Extatosoma tiaratum

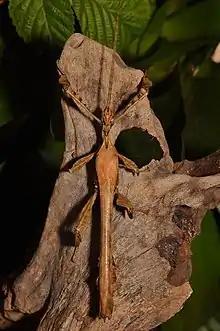
Male "E." "tiaratum"

Female adult "E. tiaratum" are covered with thornlike spikes for defense and camouflage. Their long, rounded bodies grow to about long. The females are further described as "heavy-bodied, brachypterous and having numerous spines and integumental expansions on the face and legs, including a tuft of spines on the conical occiput of the hypognathous head". As mentioned, the wings of the female are too small for flying, especially when she is gravid.